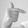
ASL letter: T